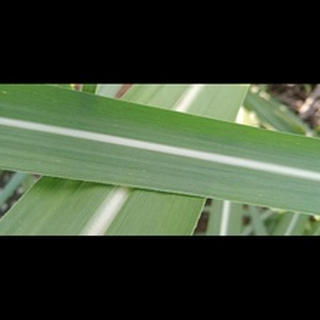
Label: healthy_sugarcane